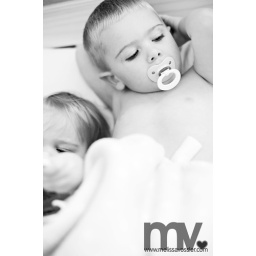
in his new big boy bed :)